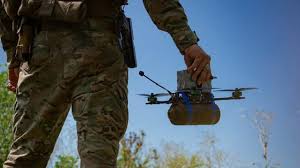
Label: Self Propelled Artillery